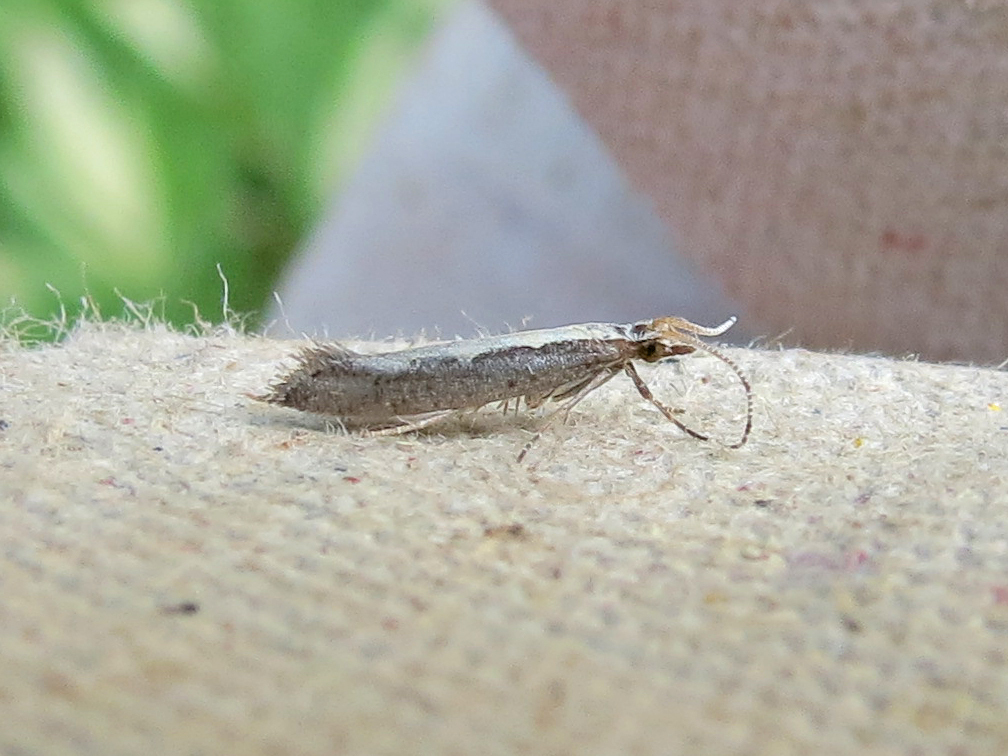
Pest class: diamondback_moth